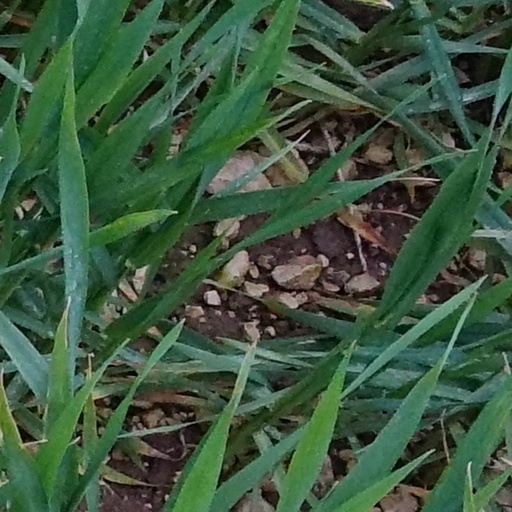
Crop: wheat